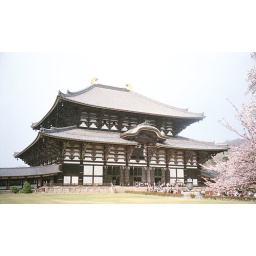
Apparently the largest wooden building in the world, housing the largest Buddah in the world too!